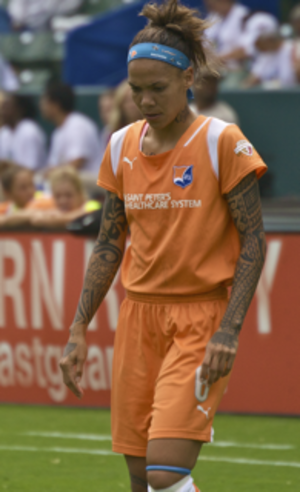
Natasha Kanani Janine Kai, née le 22 mai 1983 à Kahuku, est une joueuse américaine de soccer évoluant au poste d'attaquant.